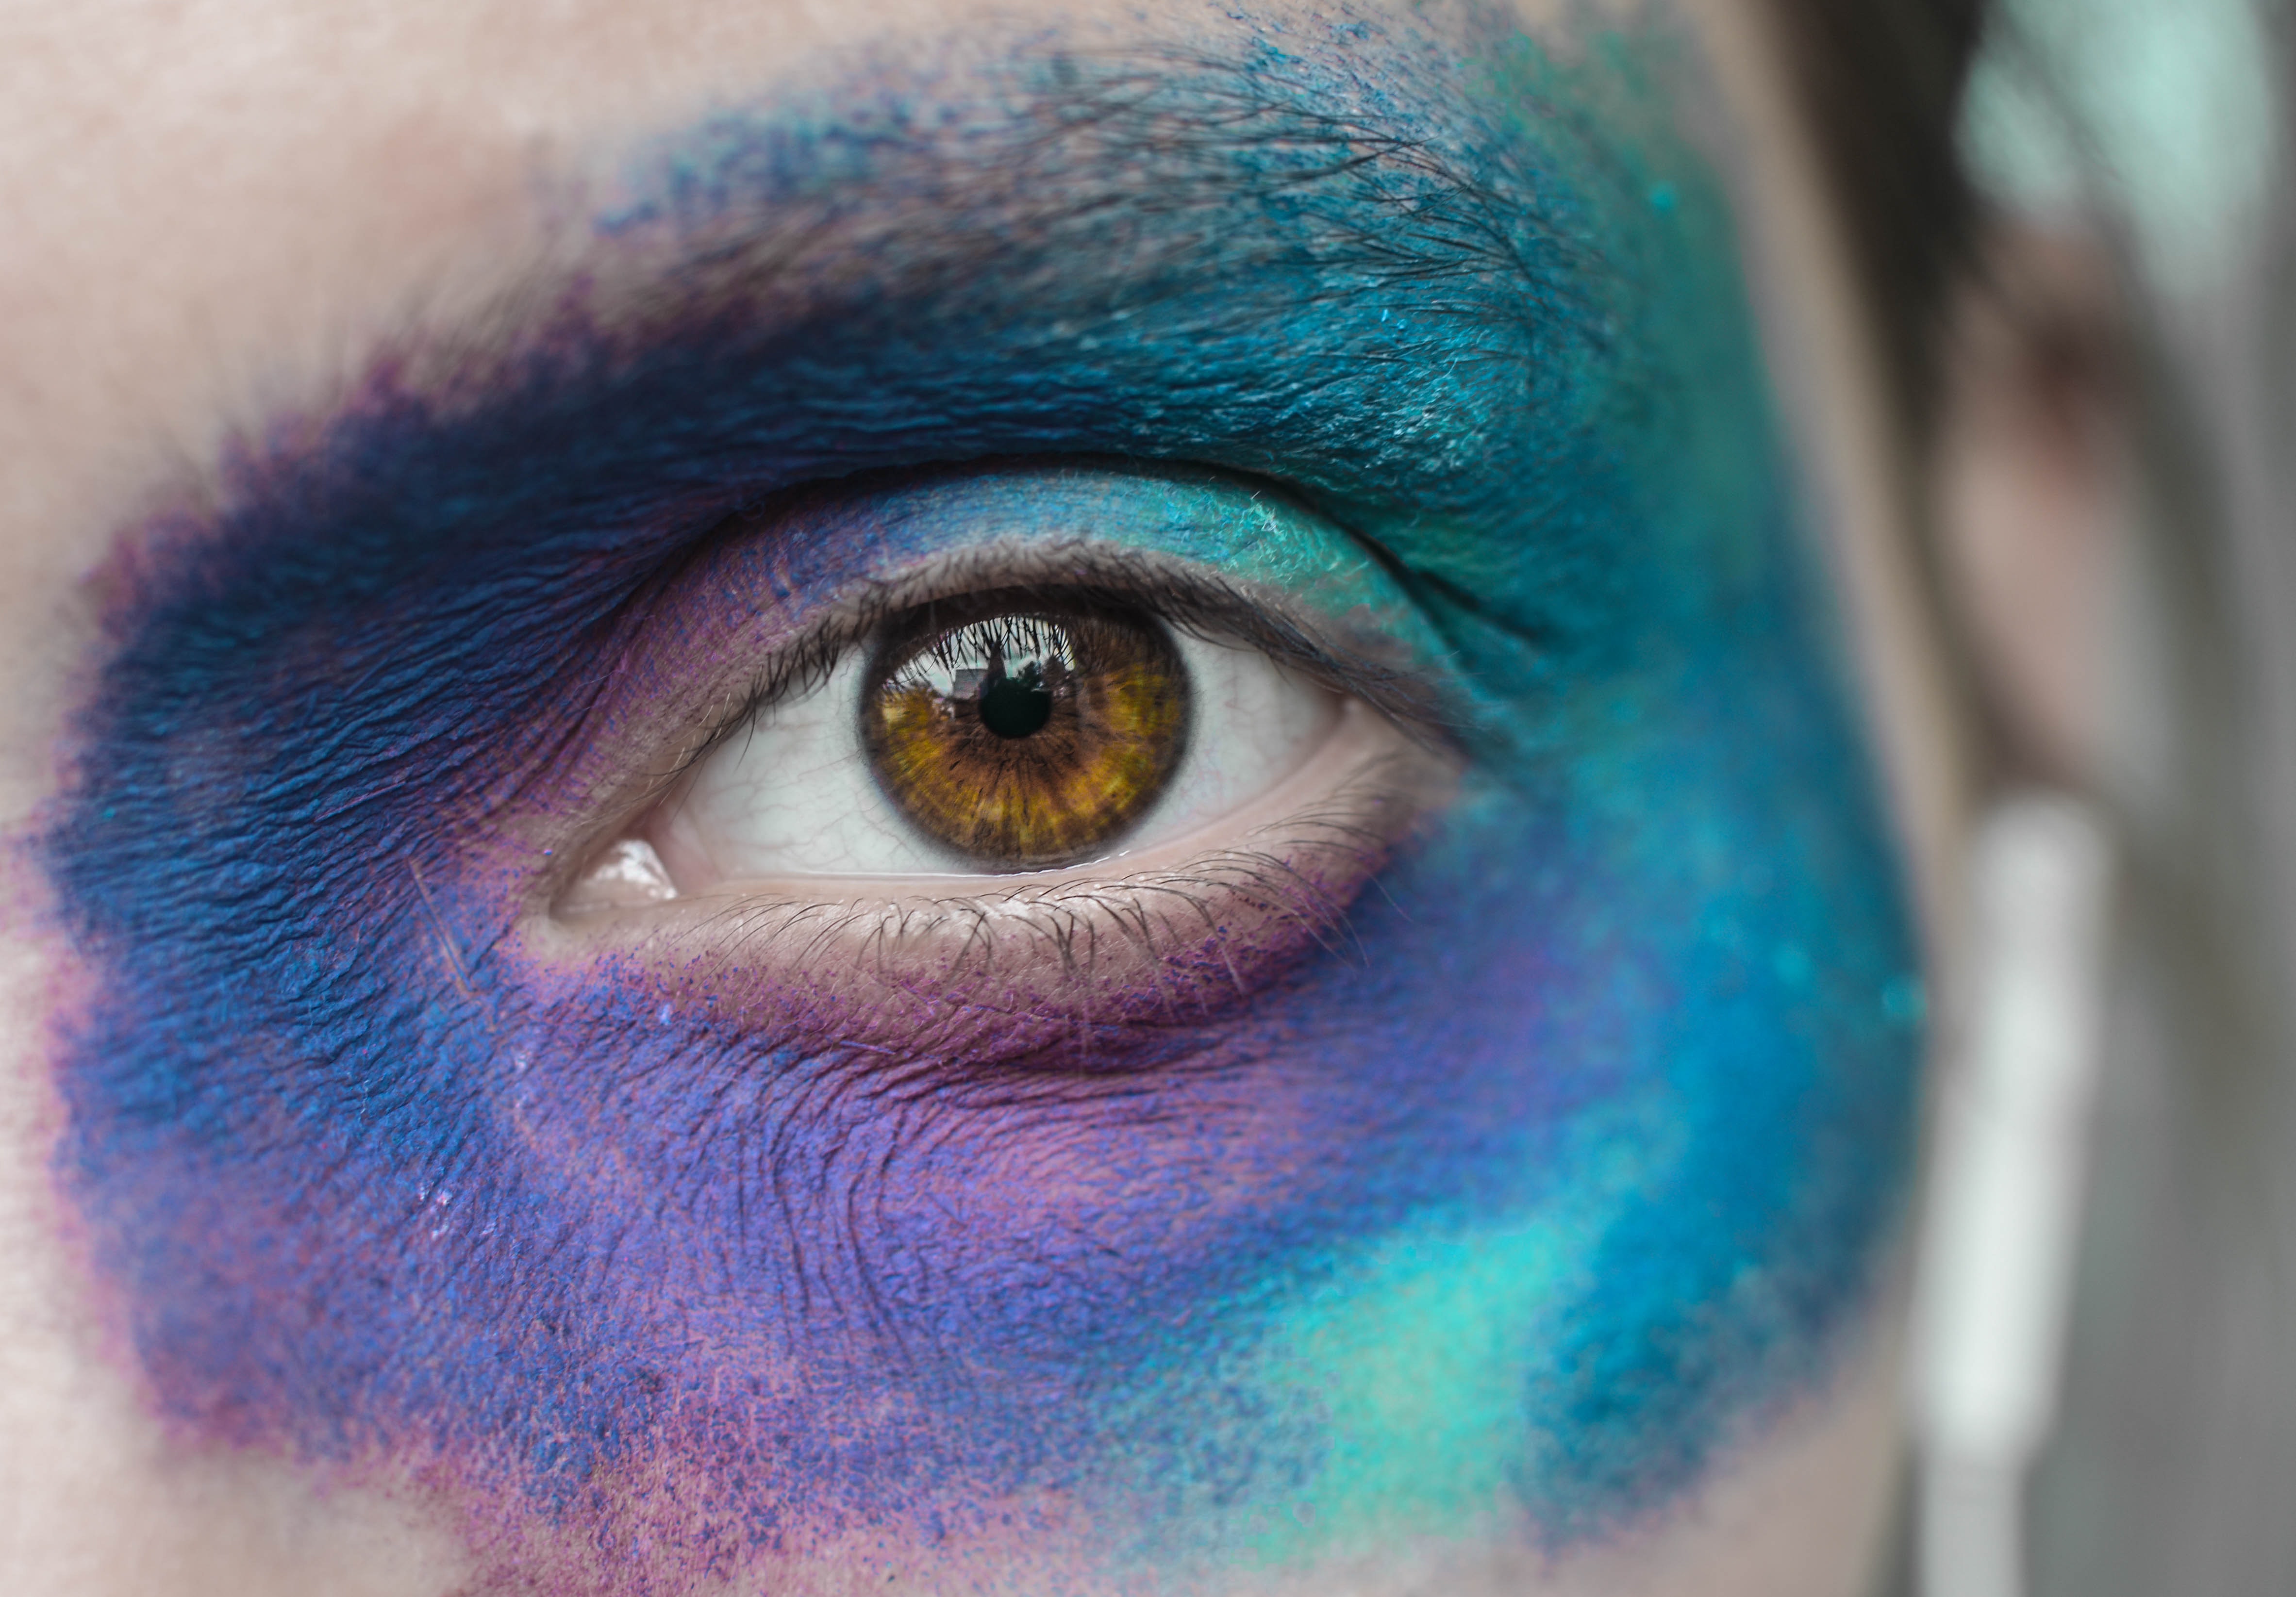
face, blue, eye, eyebrow, iris, close up, eyelash, organ, head, beauty, purple, turquoise, cheek, eye shadow, azure, human, electric blue, human body, photography, Colorfulness